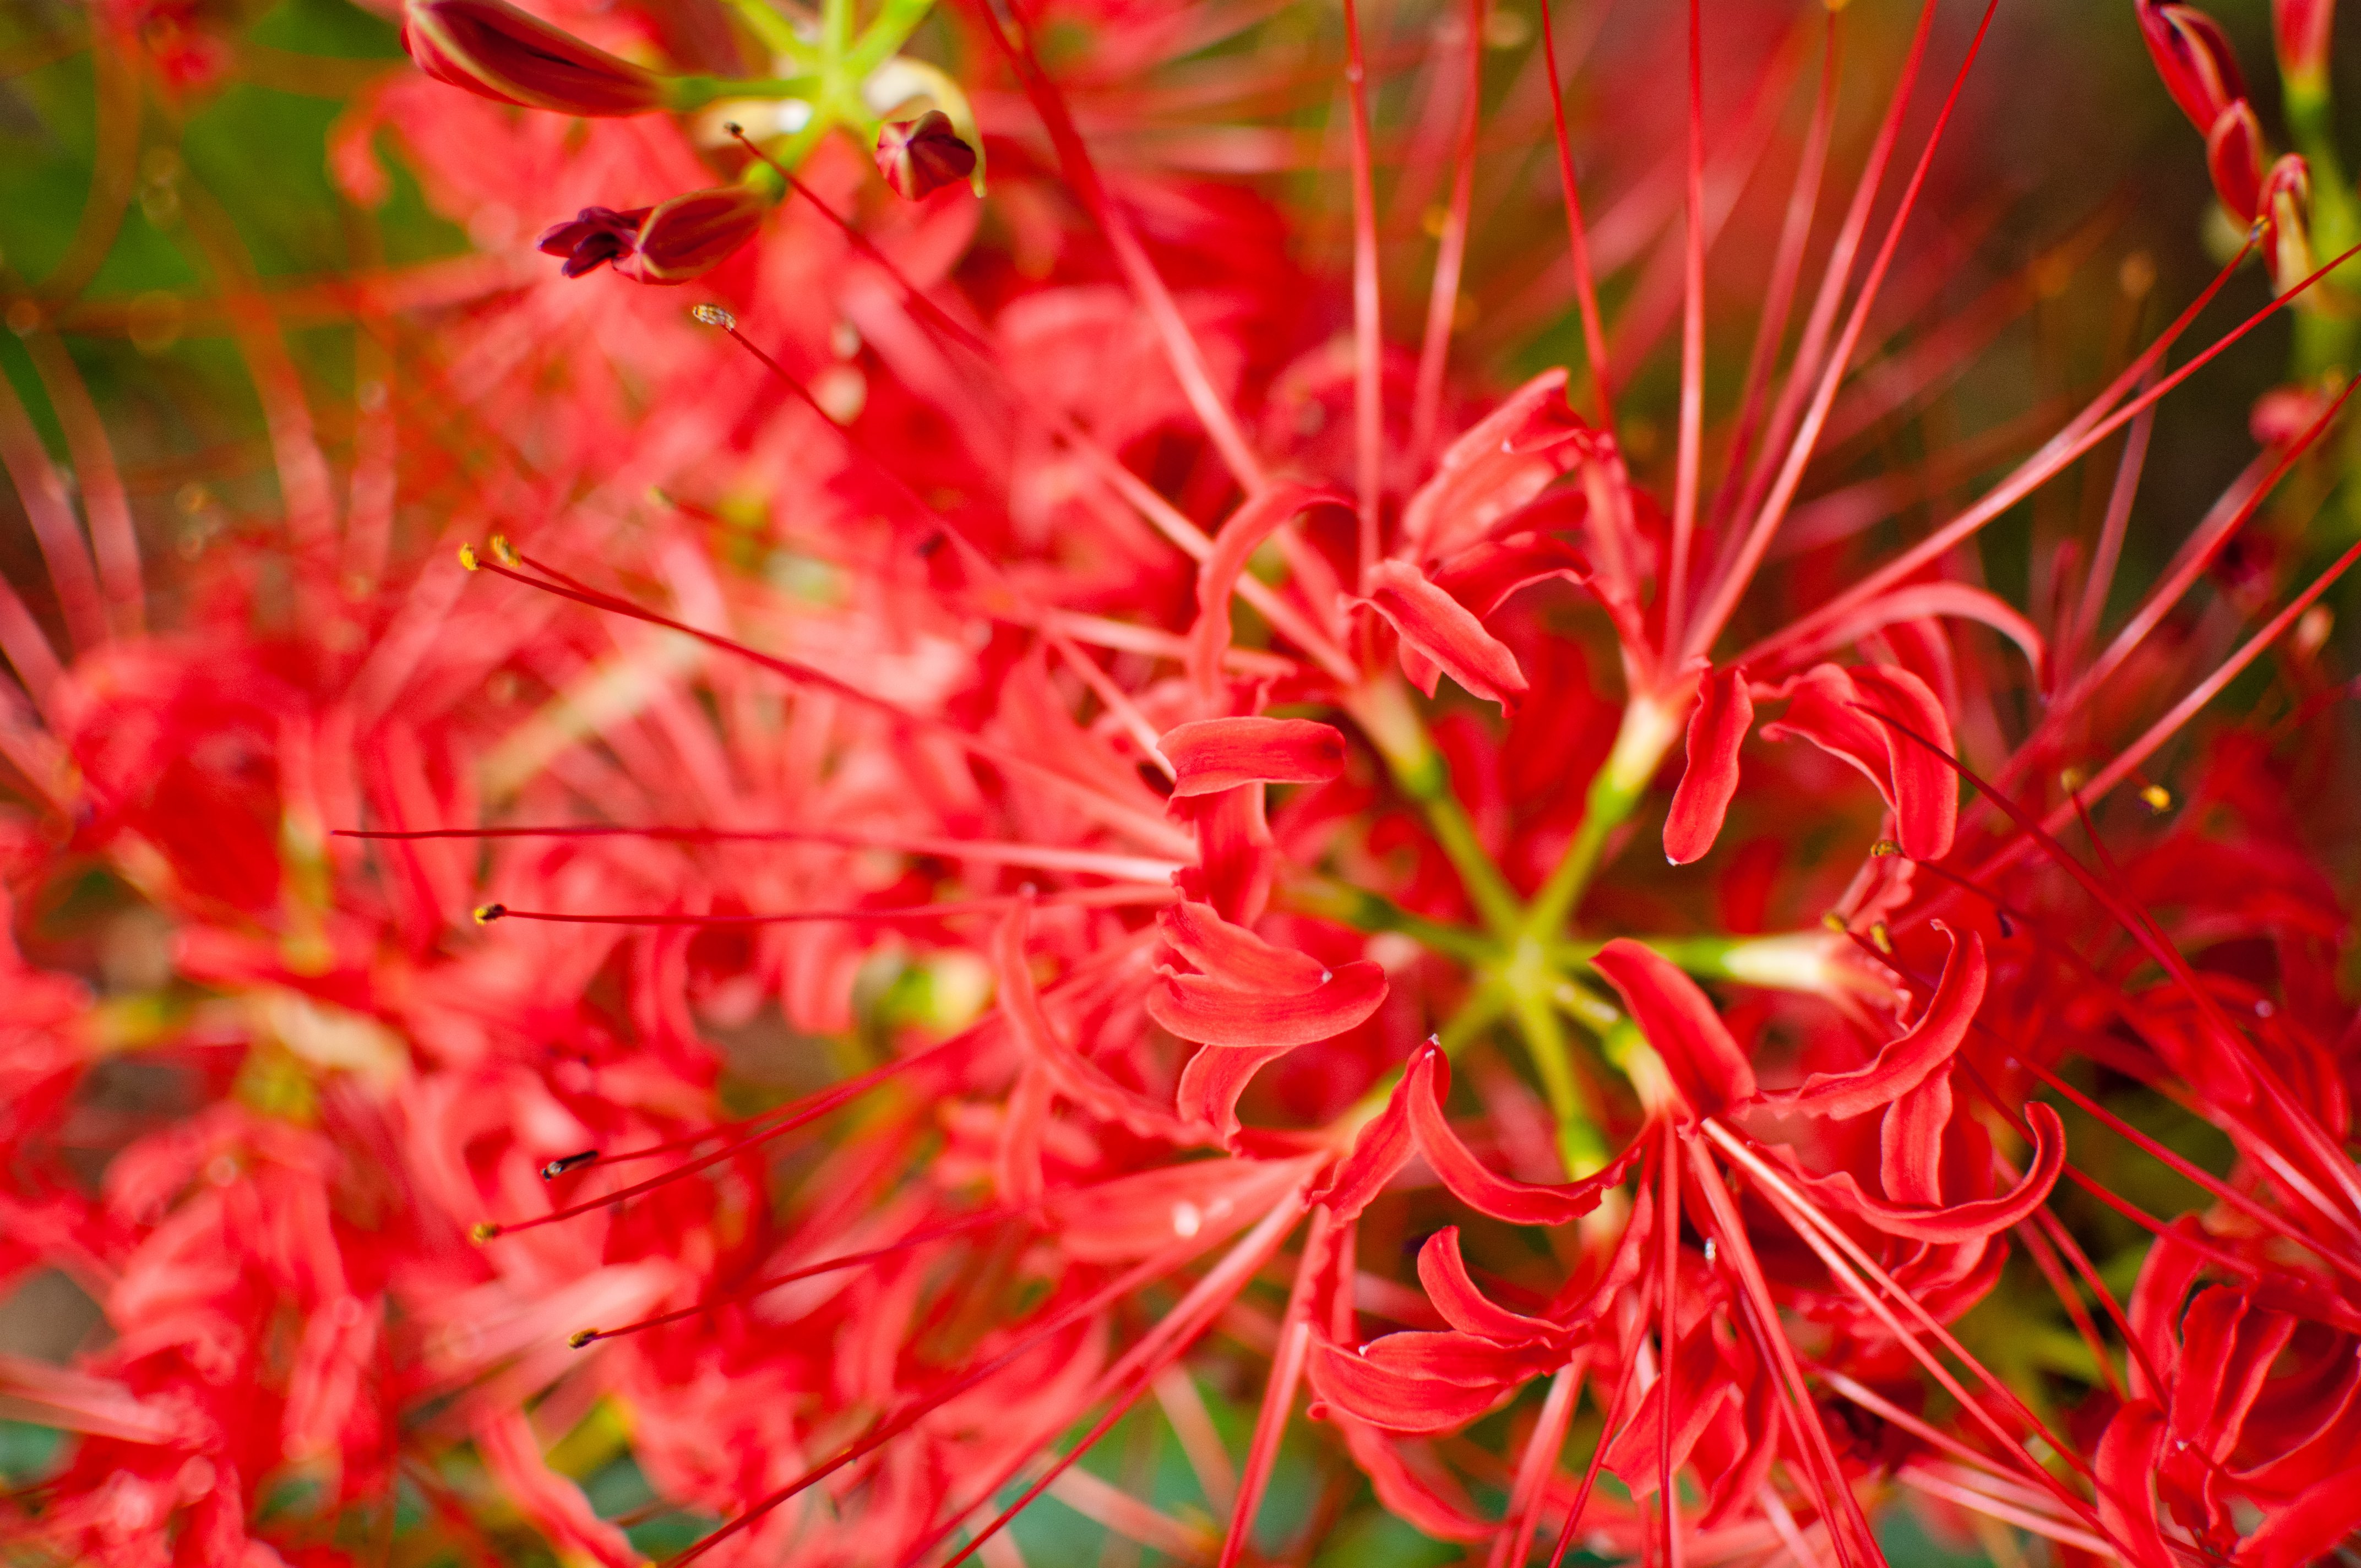
higanbana, flower, flowering plant, red, plant, petal, botany, close up, amaryllis family, wildflower, grevillea, combretaceae, perennial plant